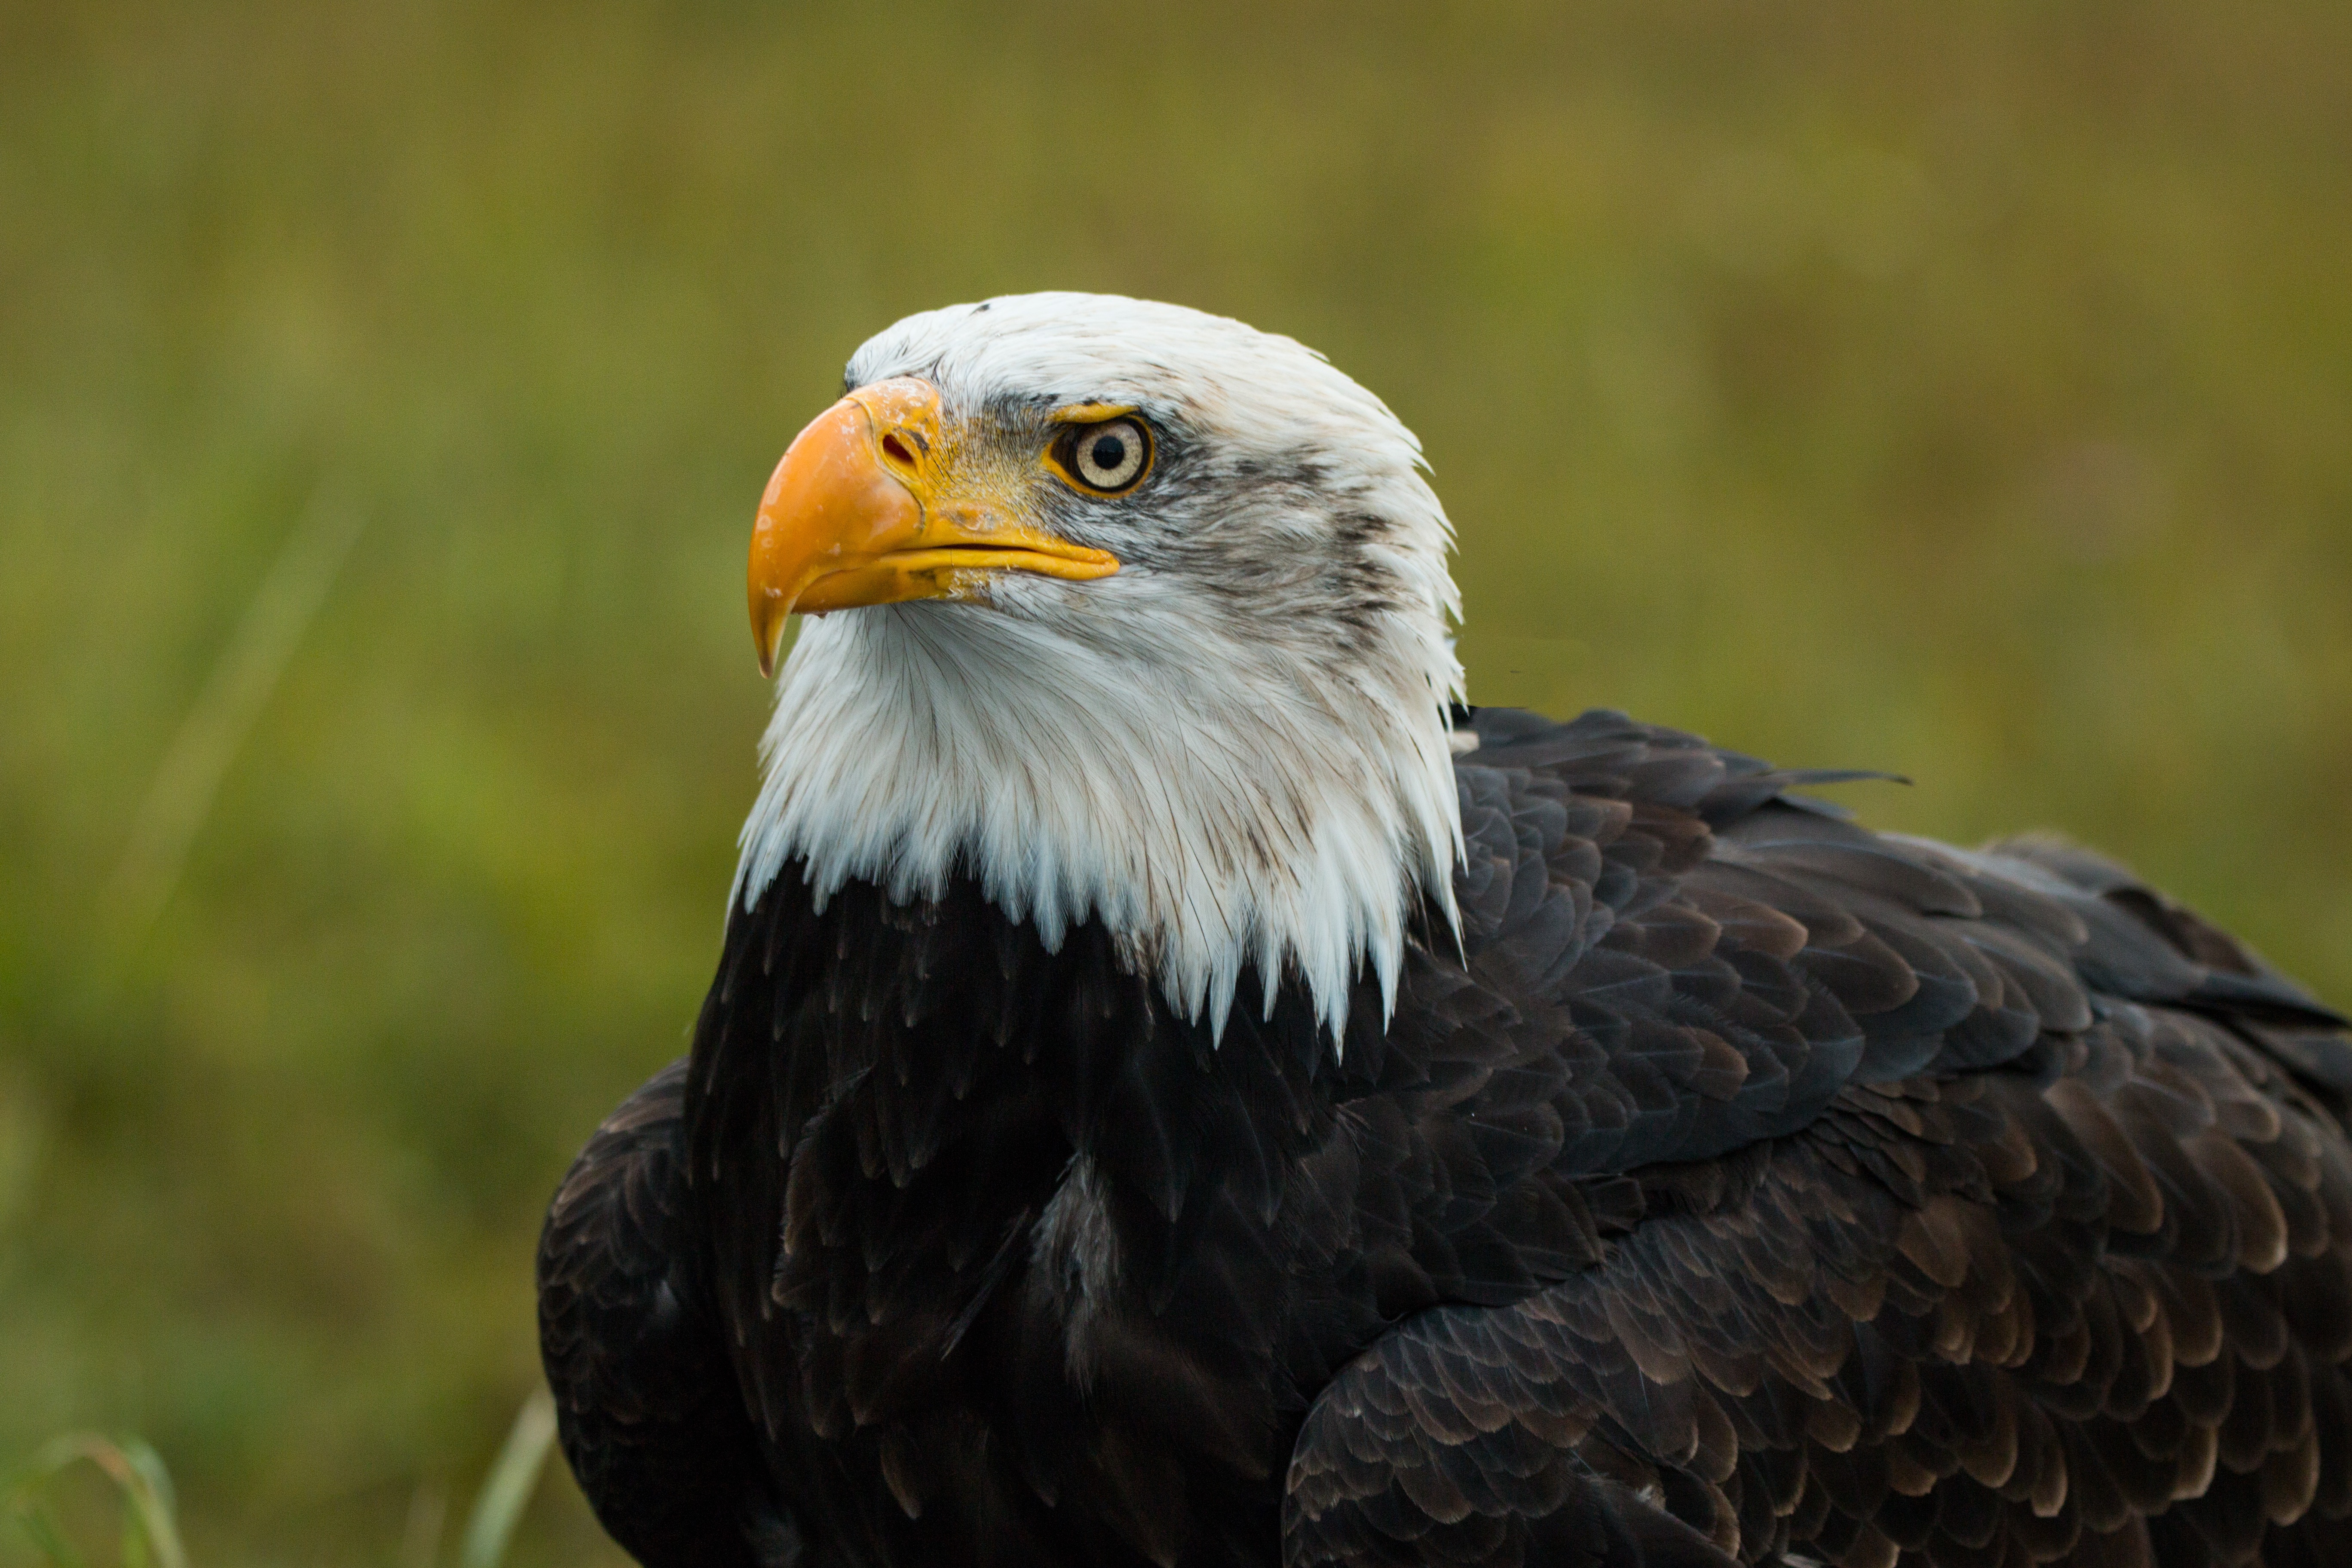
nature, bird, wing, wildlife, beak, usa, eagle, close, feather, fauna, raptor, majestic, plumage, bird of prey, bald eagle, vertebrate, bill, vulture, buzzard, falconry, adler, haliaeetus leucocephalus, white tailed eagle, coat of arms of bird, heraldic animal, sadek, bald eagles, accipitriformes